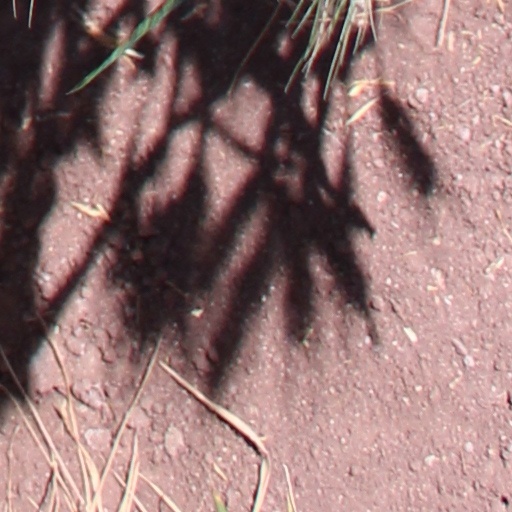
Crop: wheat